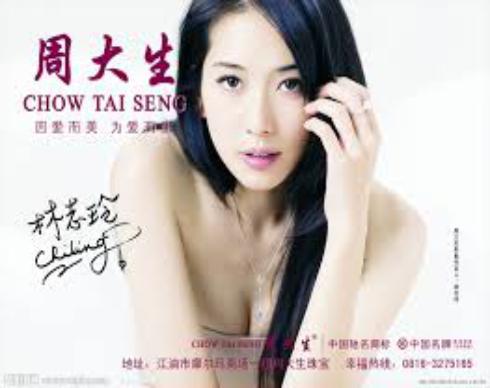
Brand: CHOW TAI SENG-2
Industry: Others